Racism in Quebec

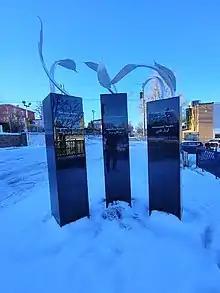
Tribute to the victims of the 2017 Quebec City shooting

The number of hate crimes reported by the police against Muslims in Quebec more than tripled between 2012 and 2015, even though, contradictorily, the total number of such crimes decreased during the same period, according to data from Statistics Canada. Statistics Canada has commented that "a rise in numbers might be linked to increased reporting".